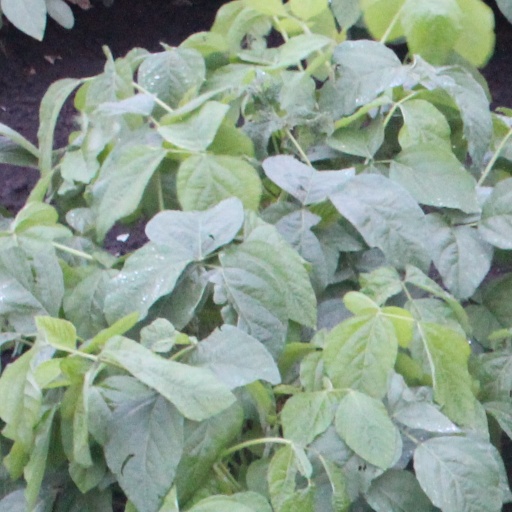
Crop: soybean